Malaysian Chinese

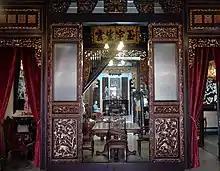
Inside the former house of a Peranakan (Baba-Nyonya or 峇峇娘惹) in Malacca which has now been converted into a museum, a Nyonya can be seen sitting inside wearing the traditional "kebaya".

With the MPAJA renamed as the Malayan National Liberation Army (MNLA), communist insurgents used guerrilla tactics in the jungles, sabotaged transportation networks and attacked British plantations (assassinating several European plantation owners). British intelligence estimated MNLA support at about 500,000, out of a total Chinese population of 3.12 million; battling the insurgents was difficult, since most hid in inaccessible jungles. With the 18 June 1948 declaration of the Malayan Emergency, the early government response was chaotic; its primary aim was to guard important economic targets. Most Malayan Chinese opposed the MNLA.